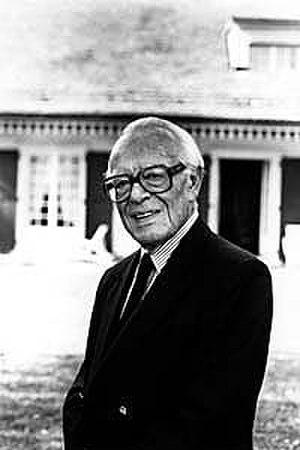
Pierre Graber
Pierre Graber, né le 6 décembre 1908 à La Chaux-de-Fonds et mort le 19 juillet 2003 à Lausanne, est un homme politique suisse. Il fut conseiller fédéral de 1970 à 1978, membre du Parti socialiste suisse.